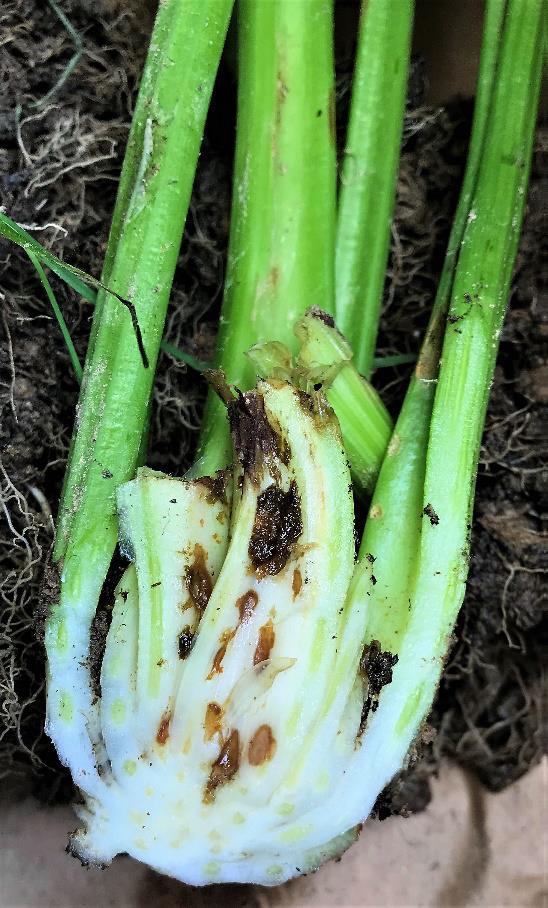
Plant: Celery
Disease: celery anthracnose